I-TEC Maverick

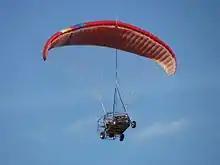
prototype flight

Equipped with a powered parachute certified by the FAA, the Maverick received experimental aircraft airworthiness certification on April 14, 2008, with N-Number 356MV.